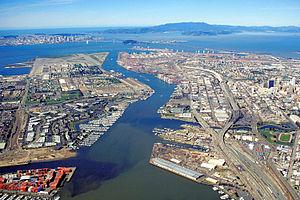
Le port d’Oakland est un port maritime qui se situe sur l’estuaire d’Oakland, à l’est de la baie de San Francisco en Californie, aux États-Unis. Avec un trafic total de conteneurs de 2 388 182 EVP en 2007, il est le cinquième port américain et le troisième de la côte pacifique derrière Long Beach et Los Angeles. Son siège se trouve au 530 Water Street, Oakland, California 94607.